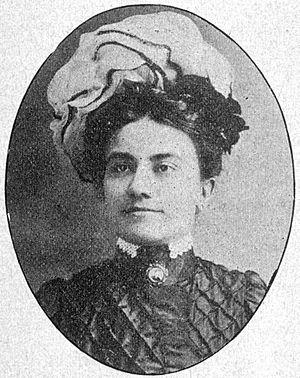
Écrivaine et journaliste canadienne-française ( photographie depuis Le Monde Illustré, vol 18 no 903).
Gaëtane de Montreuil de son vrai nom Géorgina Bélanger, est une journaliste et écrivain canadienne.